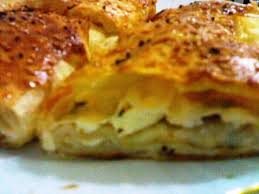
Yemek: borek